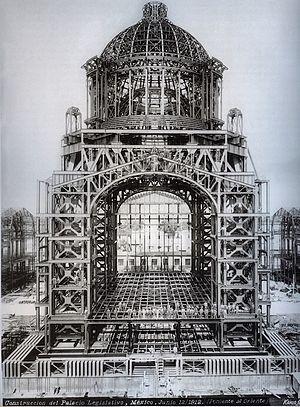
Le Monument à la Révolution est un monument de Mexico commémorant la révolution mexicaine. Il est situé sur la place de la République, qui divise l'avenue de la Révolution entre la Promenade de la Réforme et l'avenue des Insurgés. L'édifice est initialement prévu pour être le Palais Législatif Fédéral du Mexique durant le régime du Président Porfirio Díaz. Considéré comme la plus haute arche triomphale du monde, il s'élève à 67 mètres de haut.